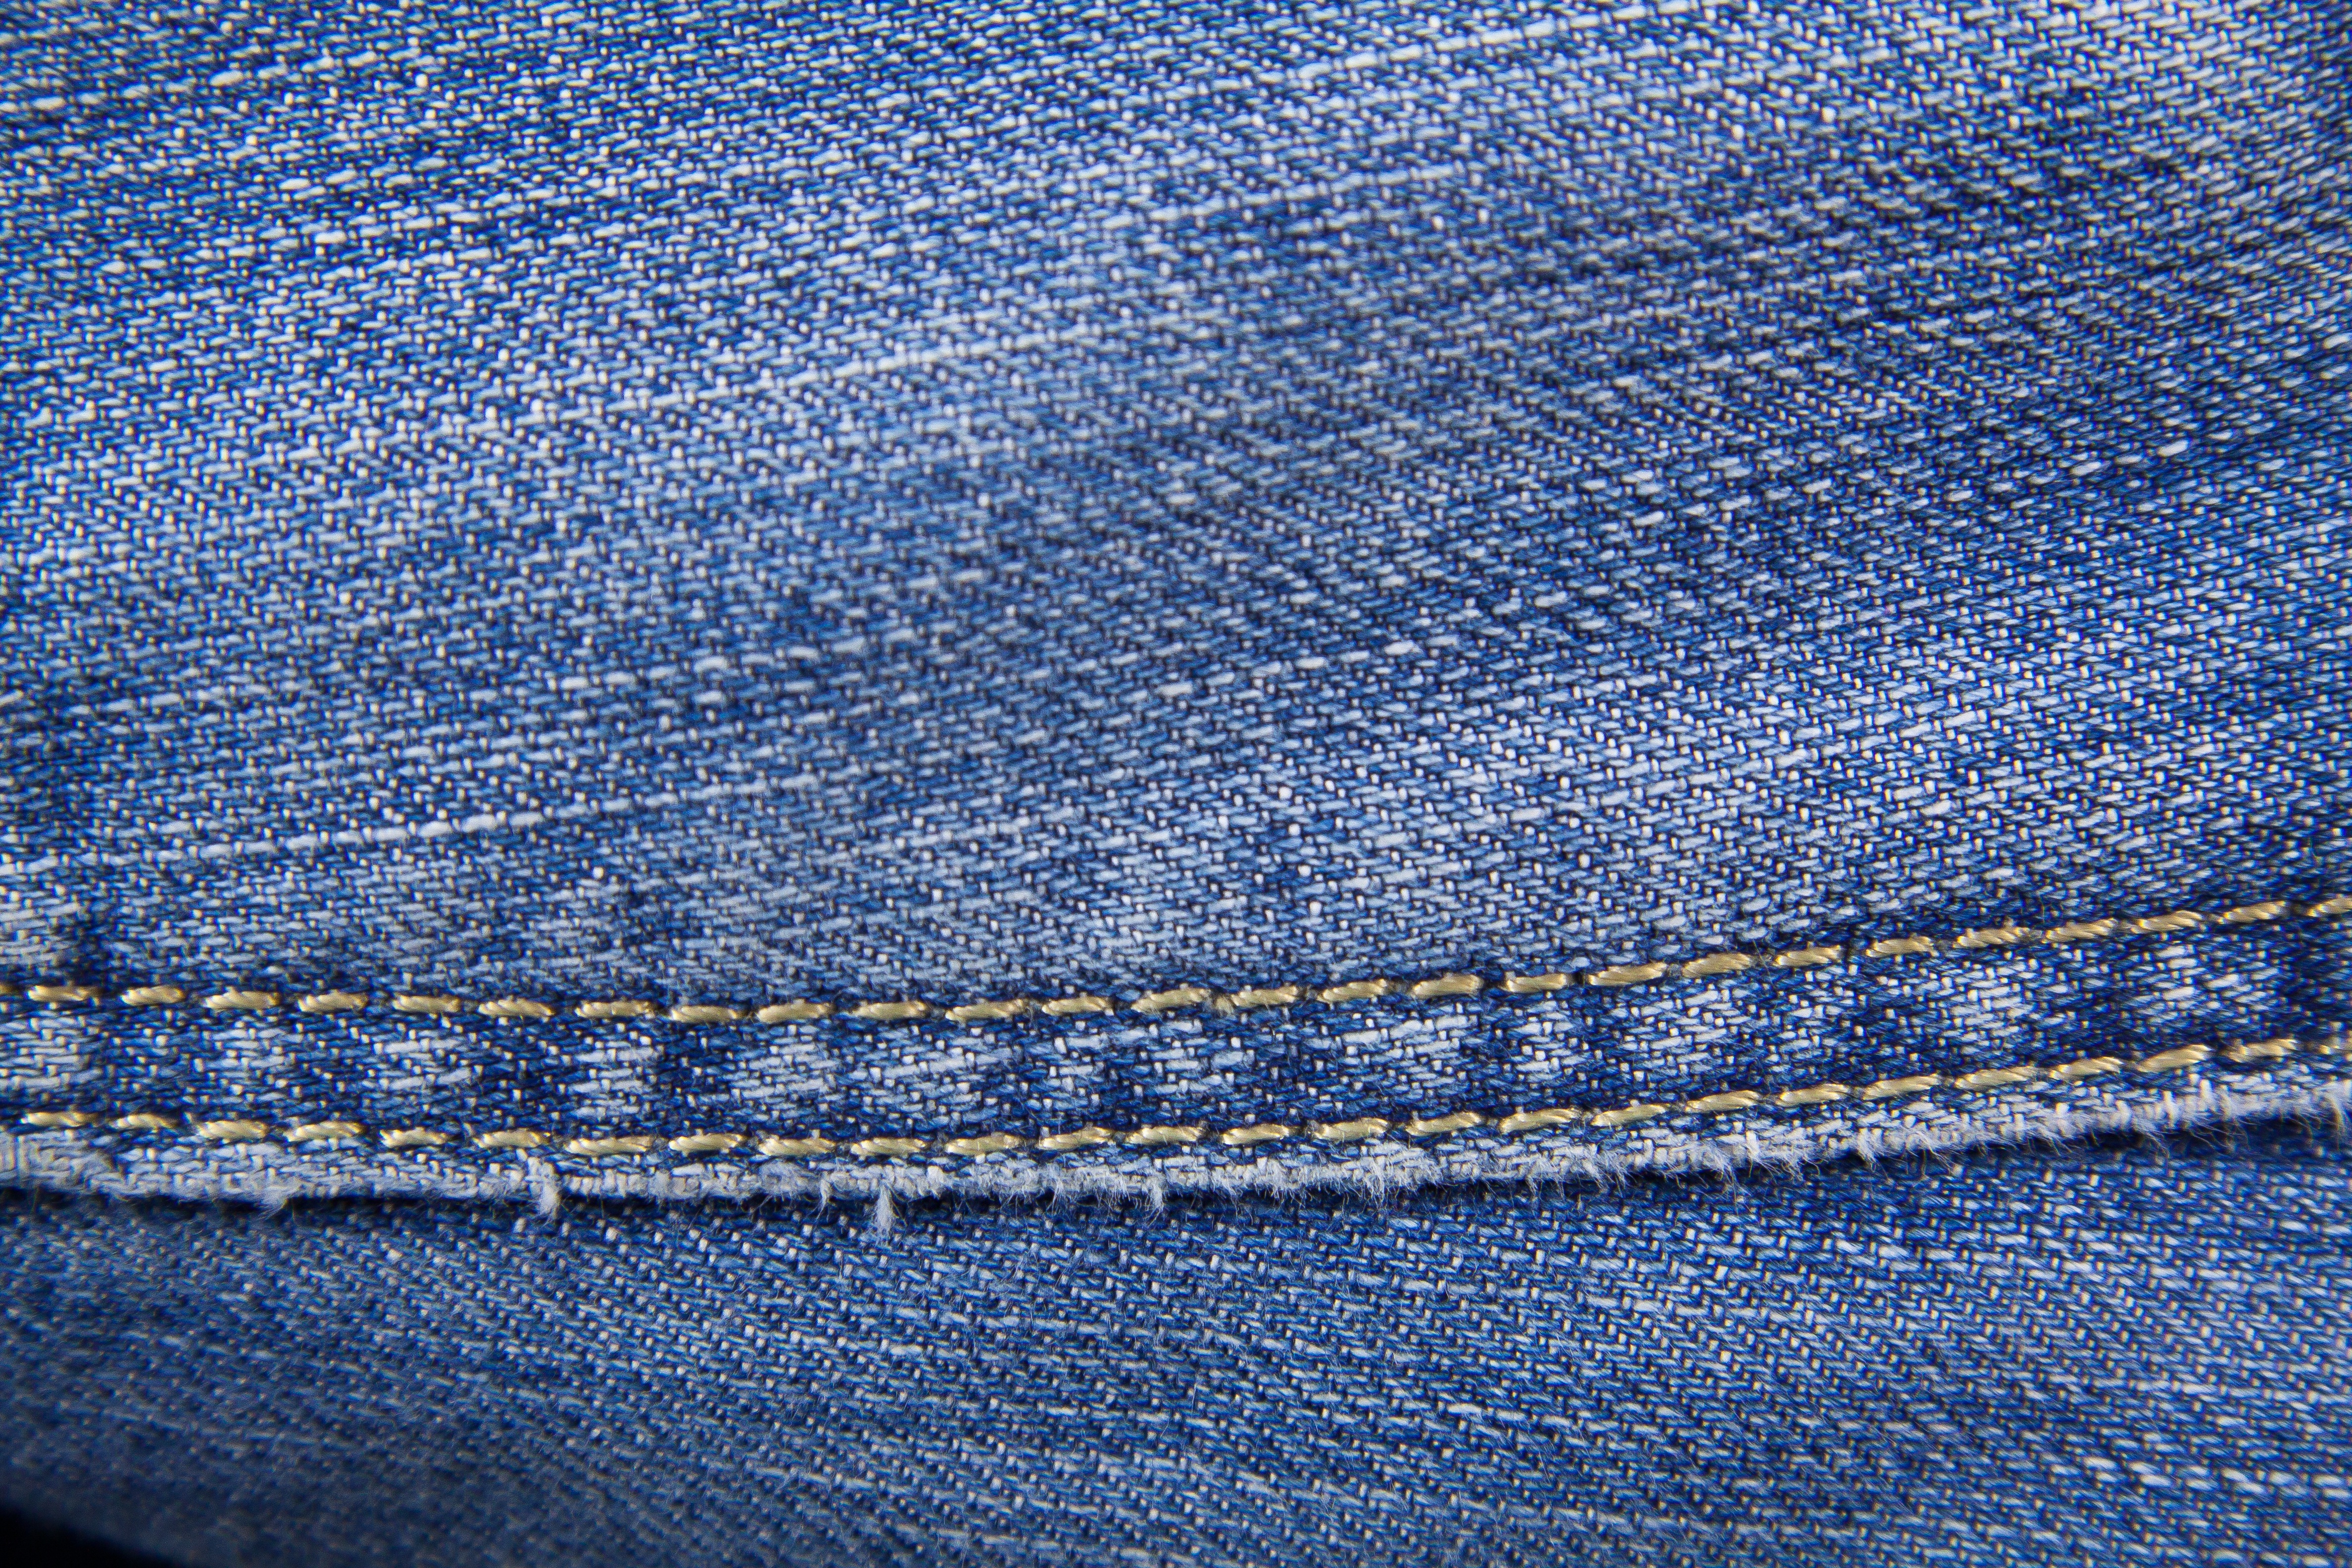
structure, texture, pattern, jeans, blue, craft, clothing, material, denim, fabric, sew, pants, textile, art, background, net, section, fund, seam, fashion accessory